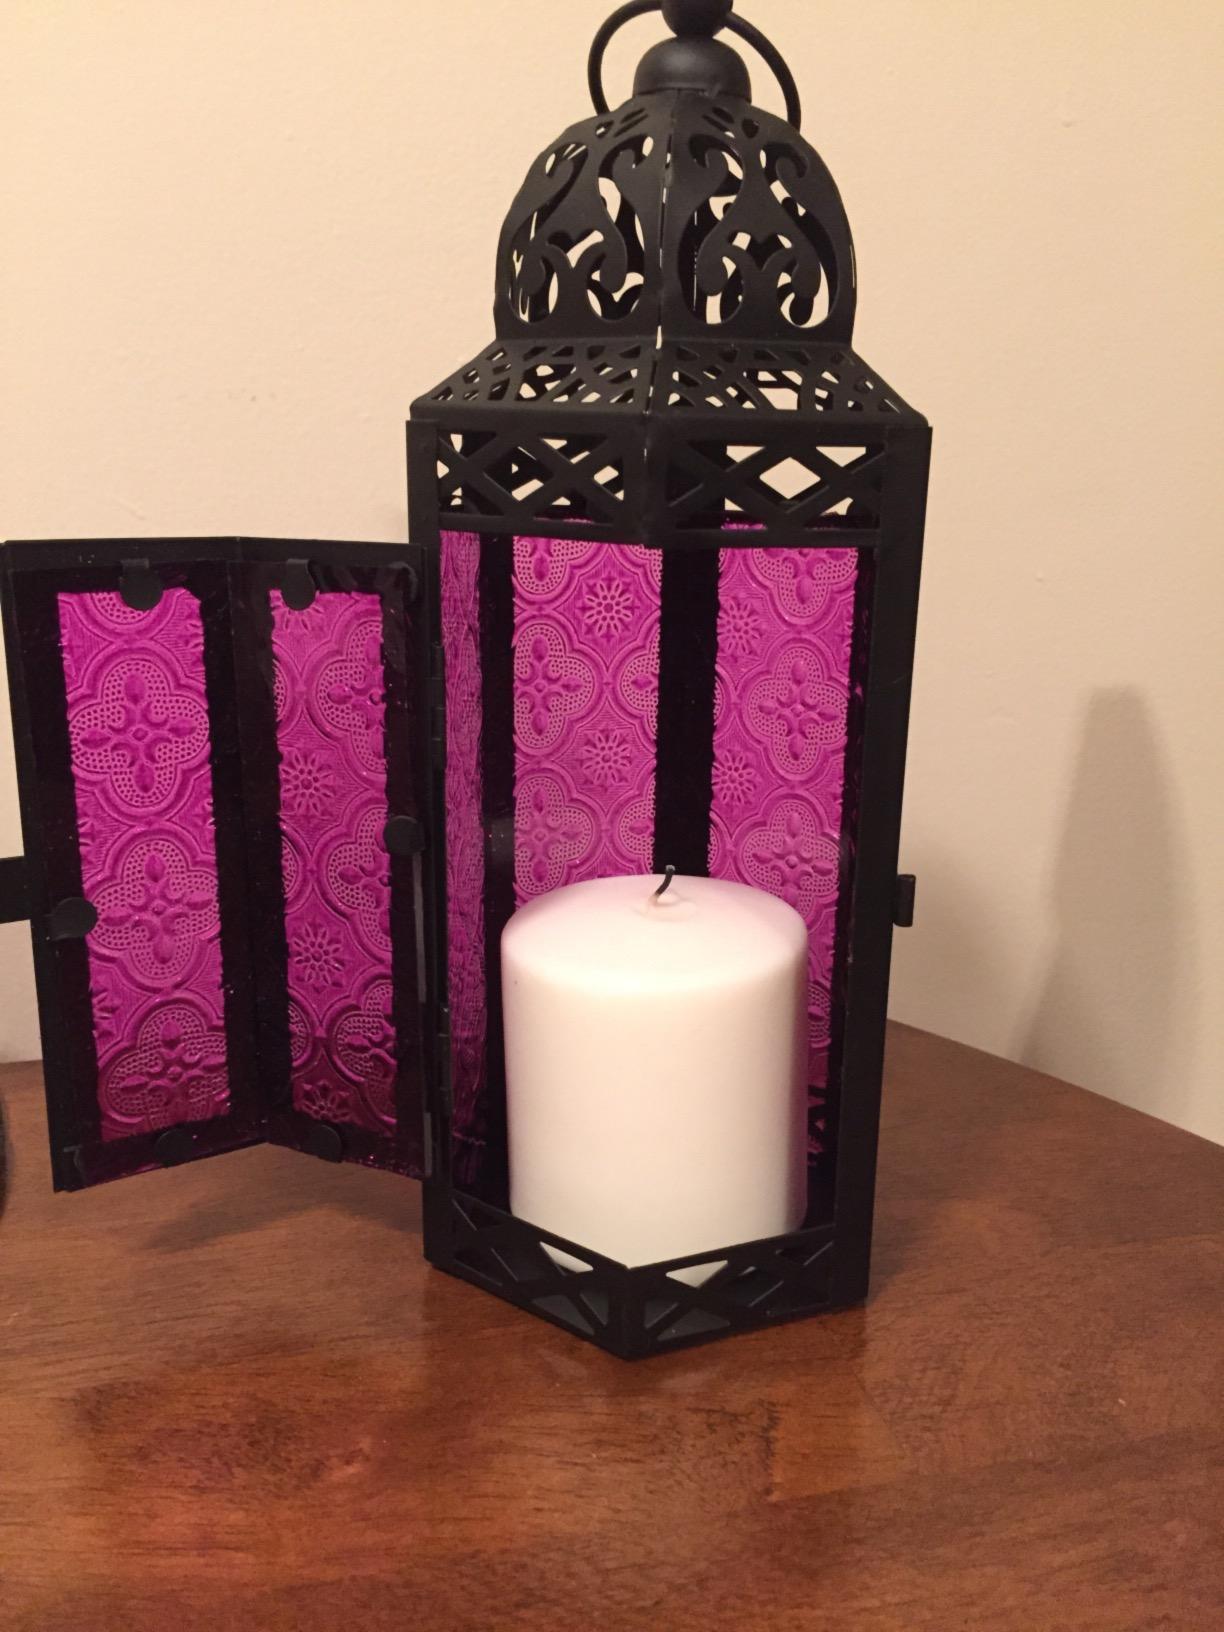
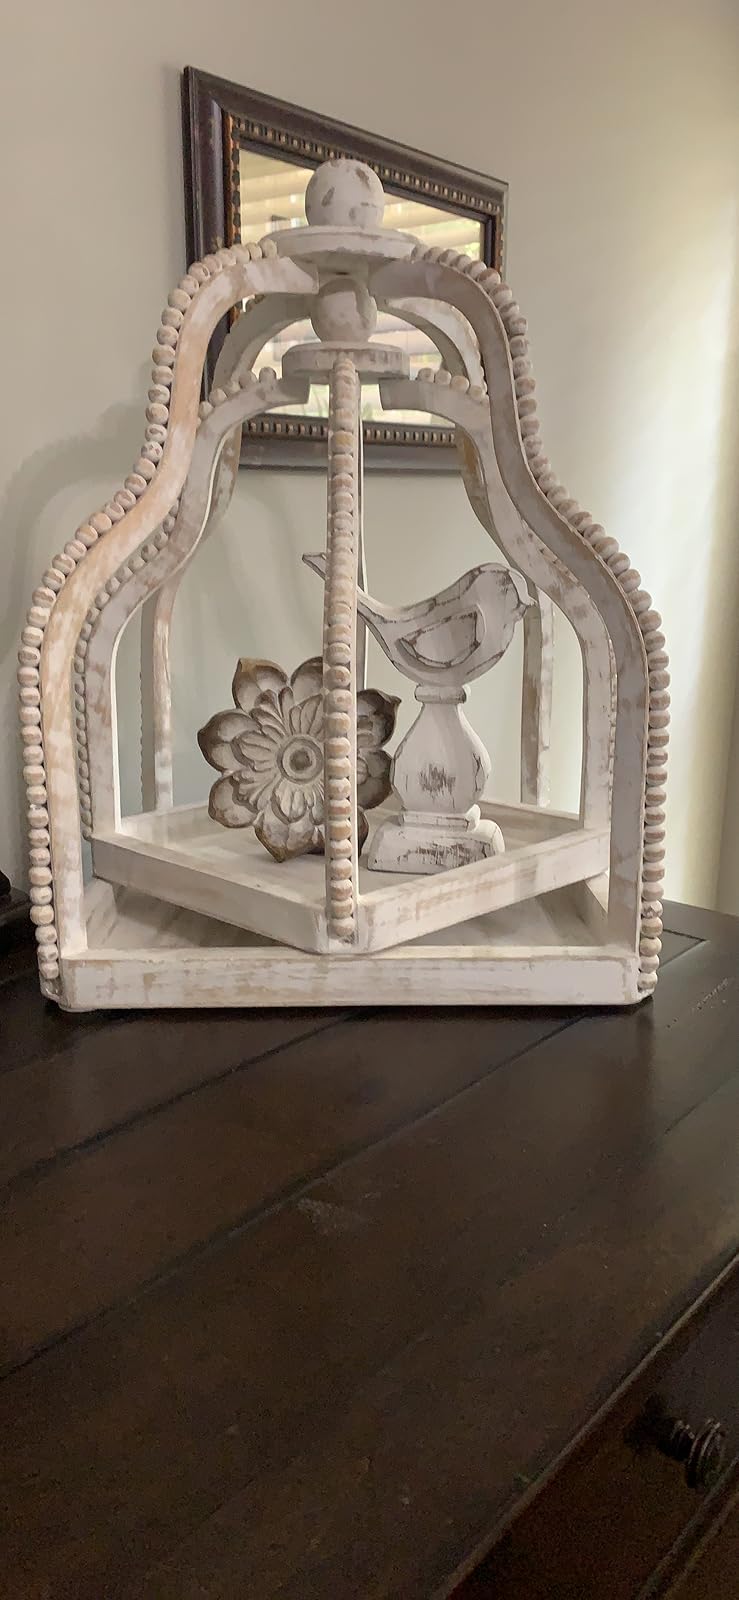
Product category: lantern
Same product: no